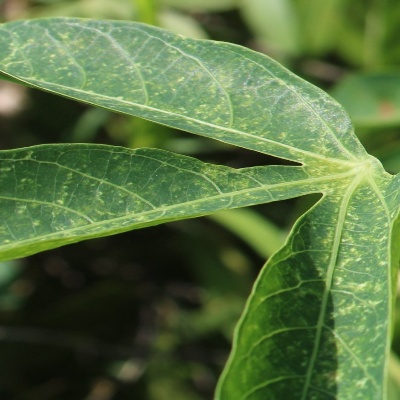
Crop: Cassava
Condition: green mite